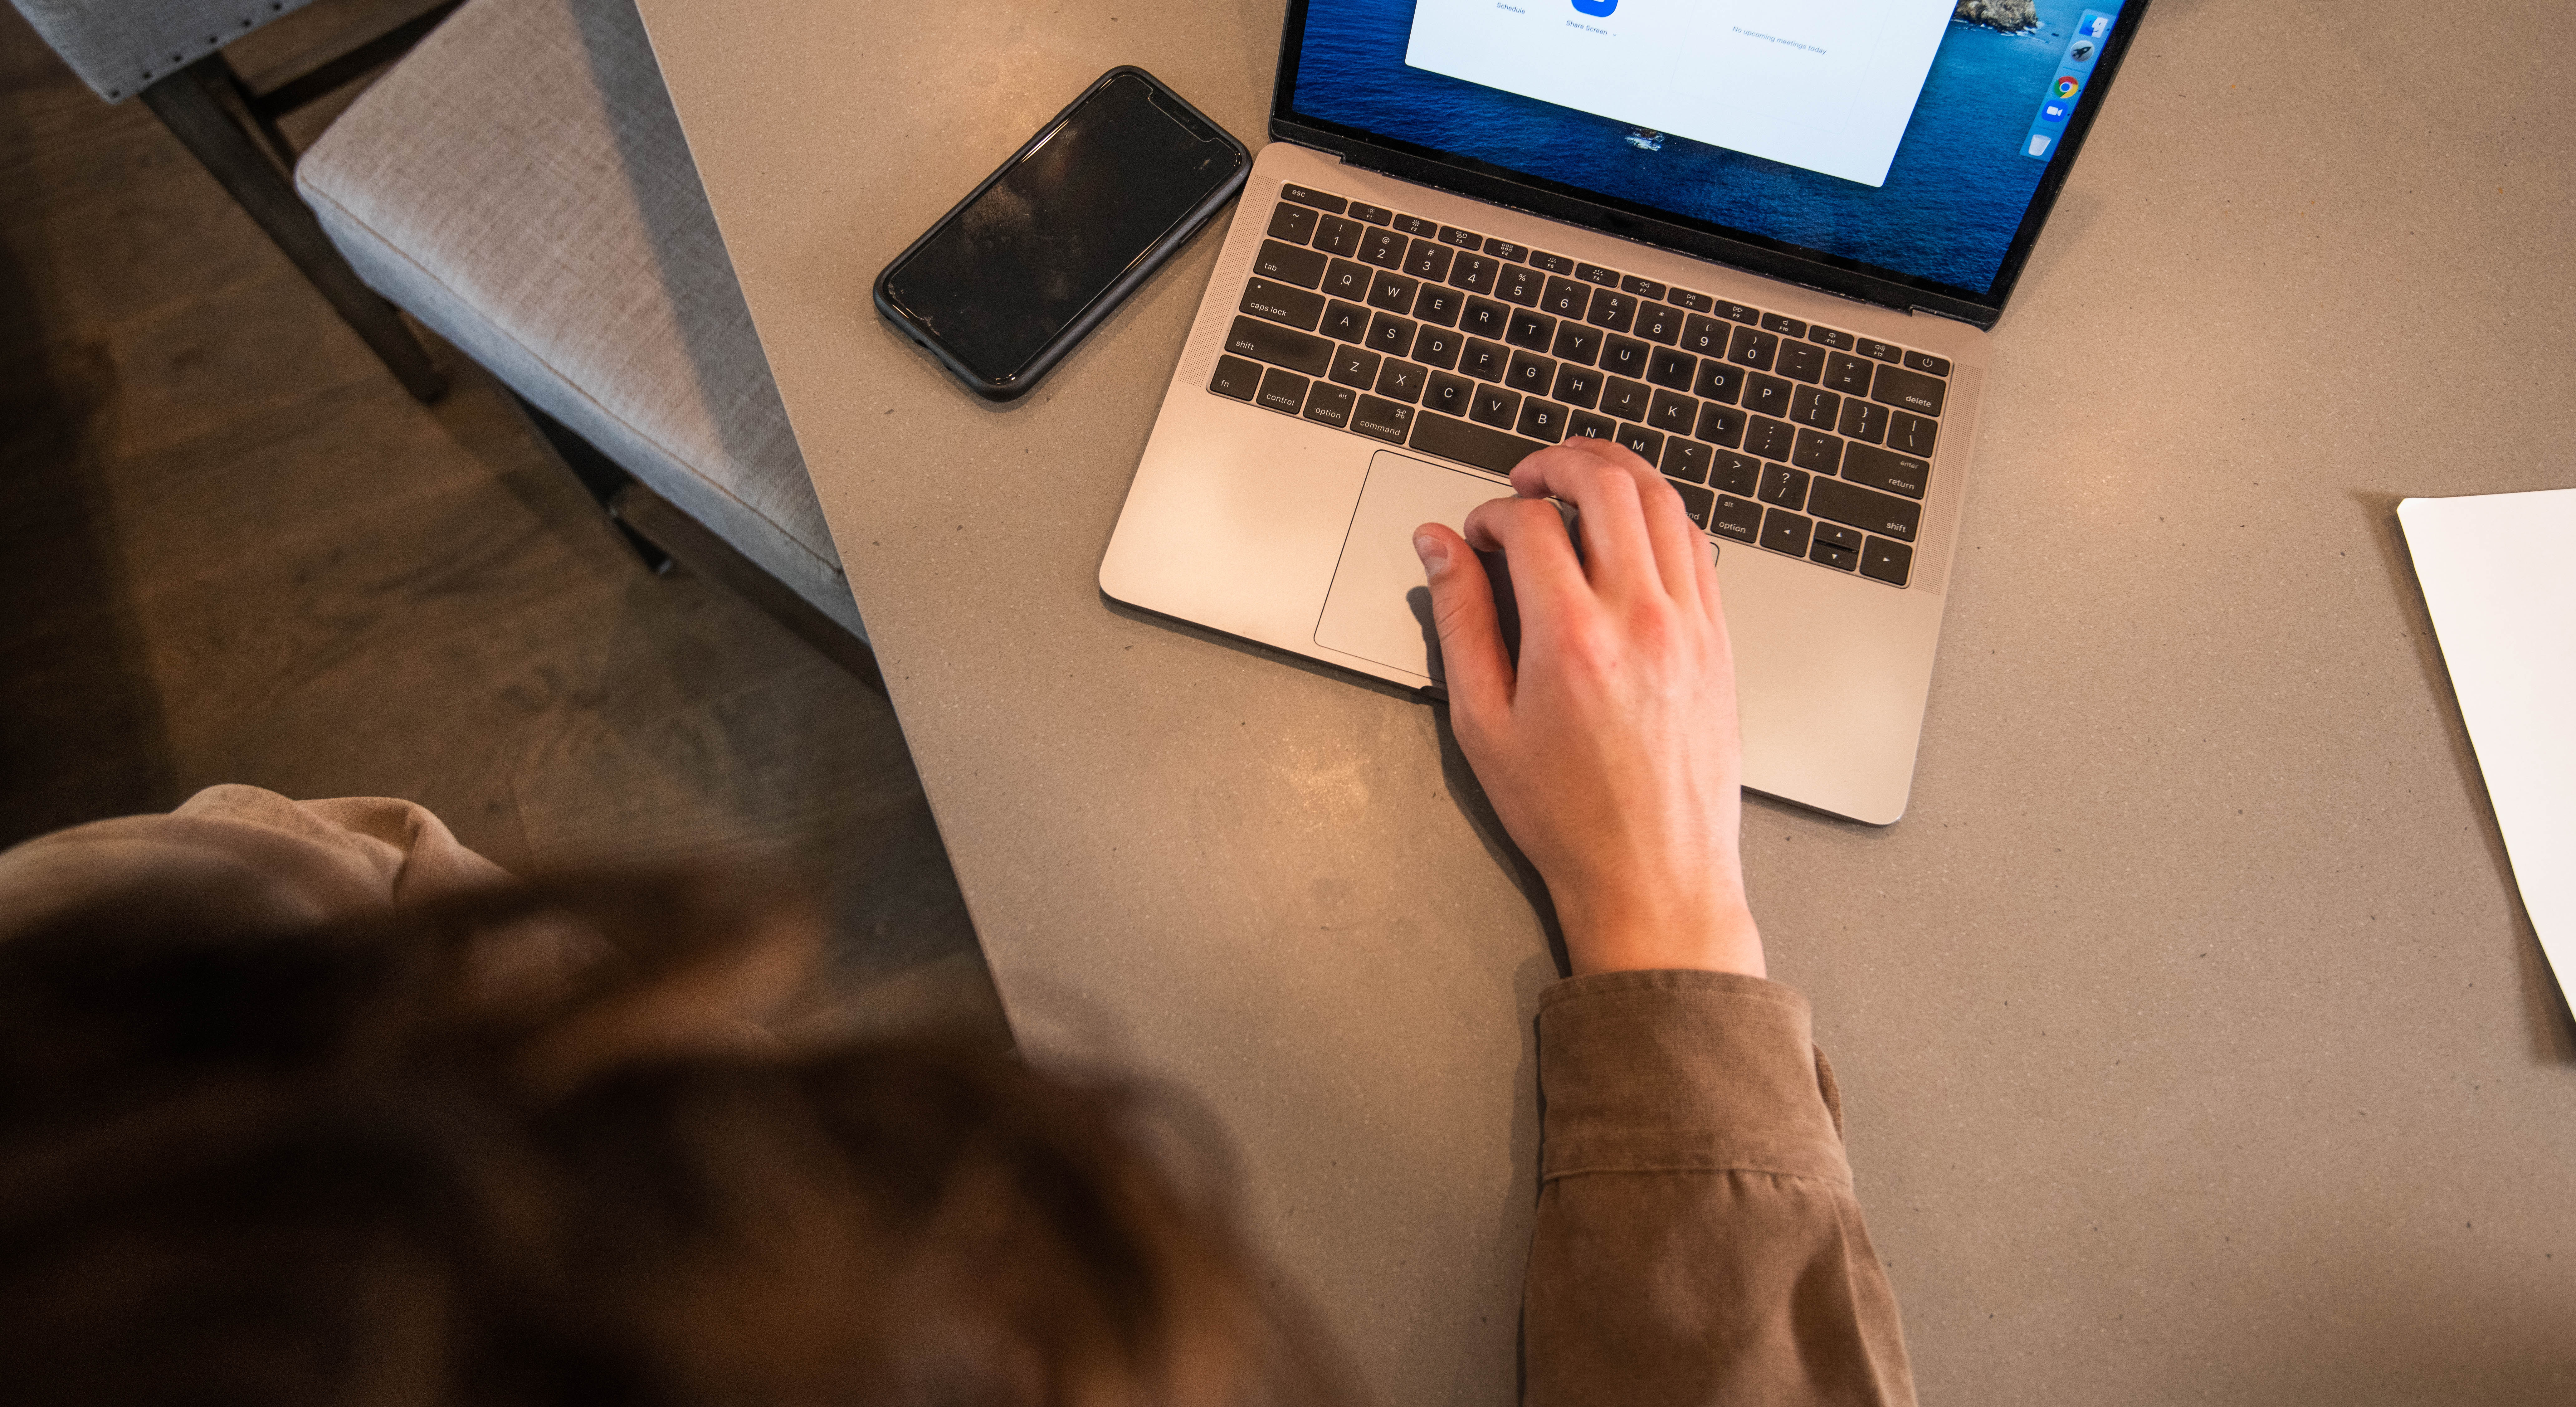
computer, hand, laptop, personal computer, netbook, touchpad, input device, space bar, peripheral, output device, gesture, office equipment, gadget, finger, computer hardware, font, laptop part, electronic device, nail, display device, technology, wrist, typing, personal computer hardware, electric blue, multimedia, computer keyboard, communication device, wood, human leg, thumb, computer accessory, computer component, portable communications device, flat panel display, mobile device, Office instrument, office supplies, room, software engineering, electronics